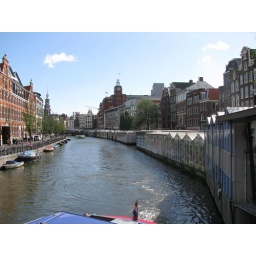
The famous floating flower market in Amsterdam on one end of the Singel canal.